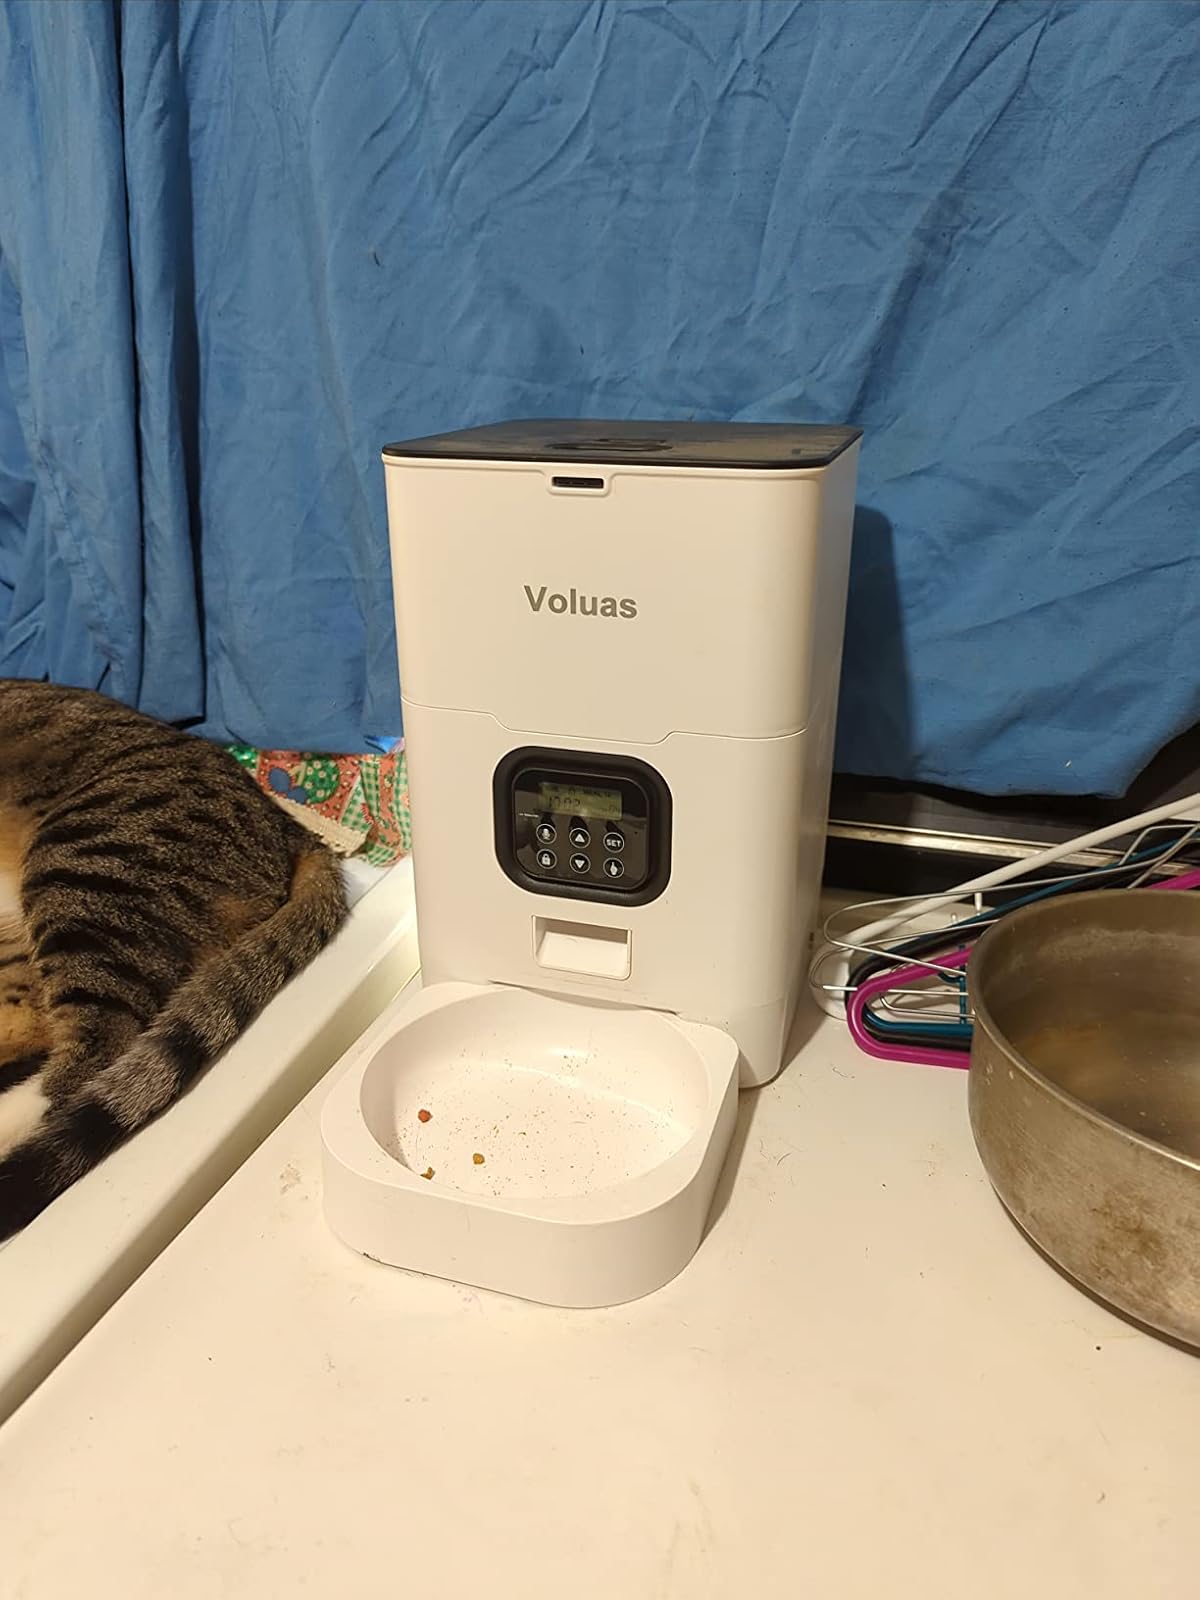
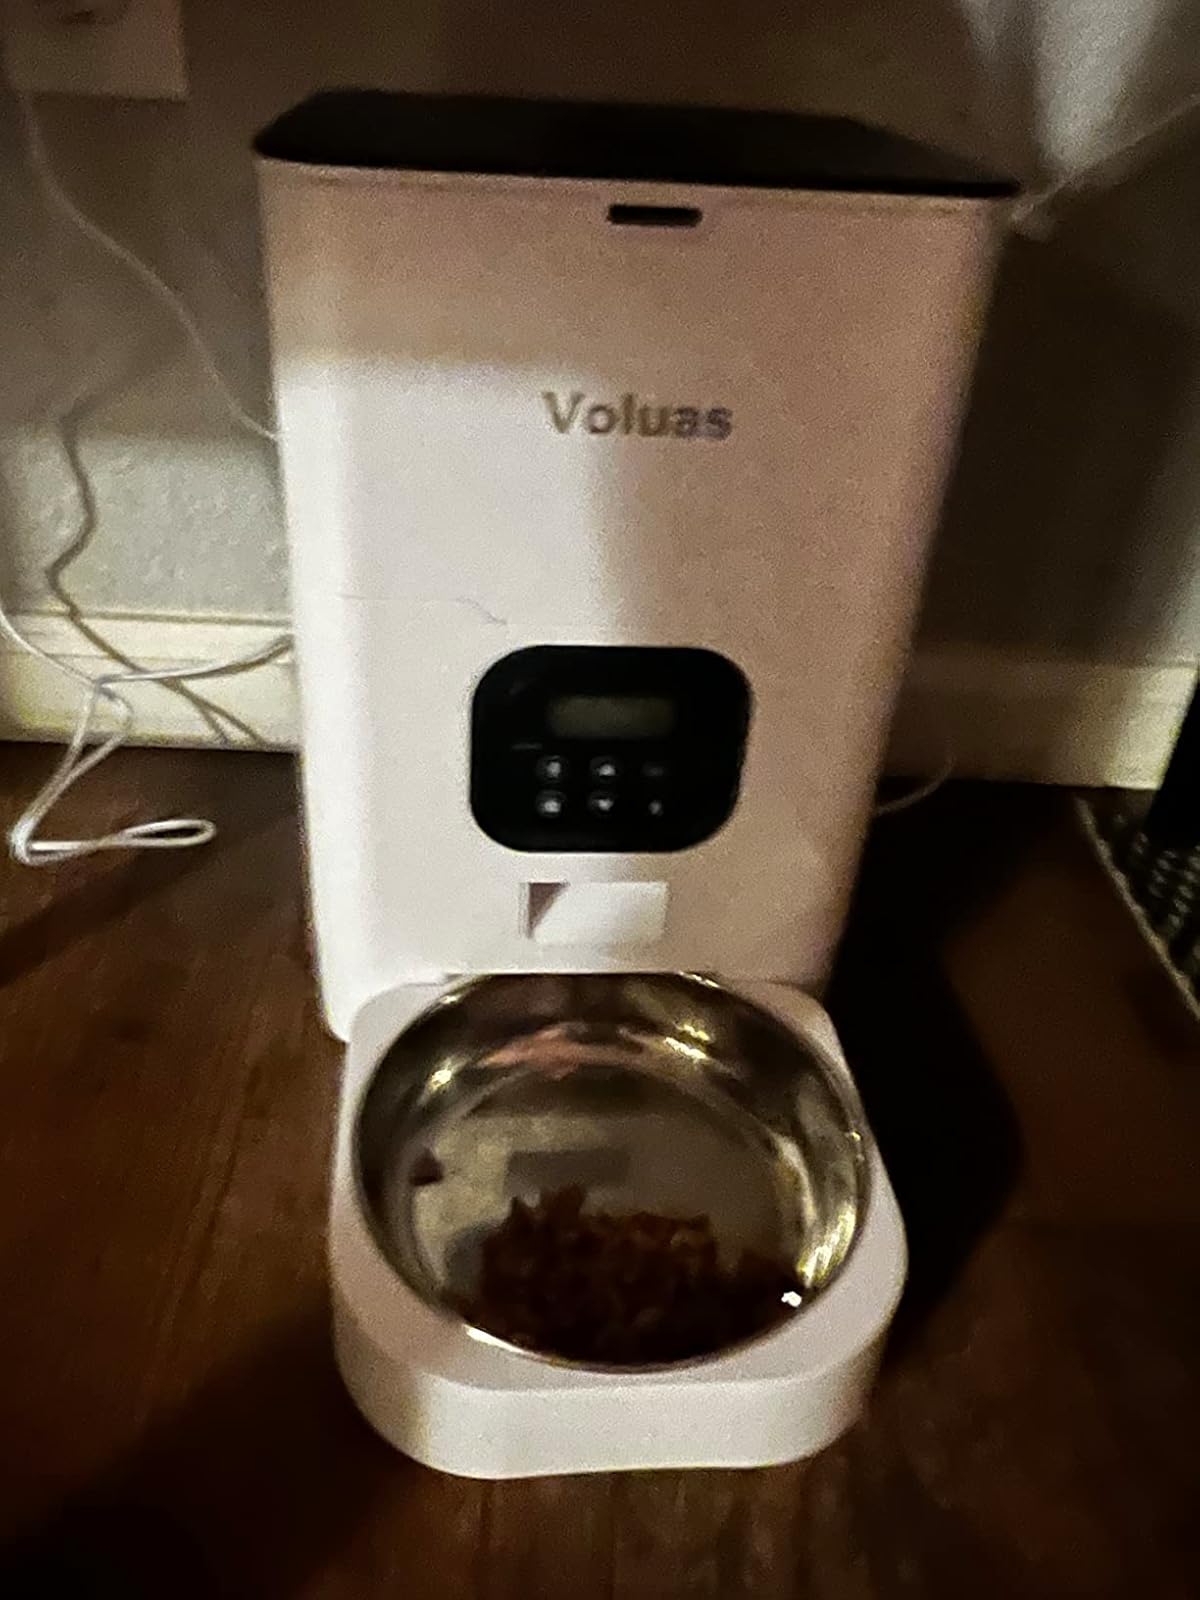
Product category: items_feeder
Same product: yes